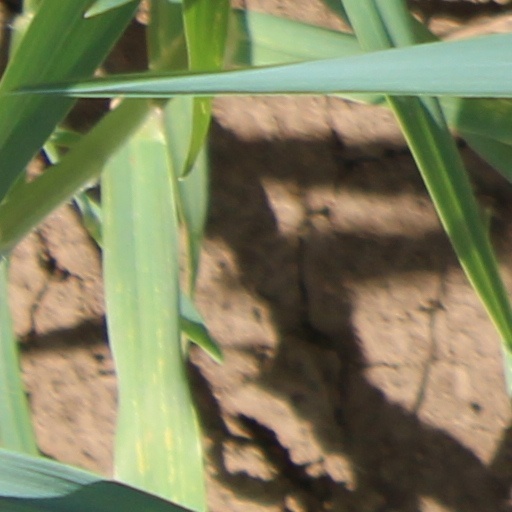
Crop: wheat